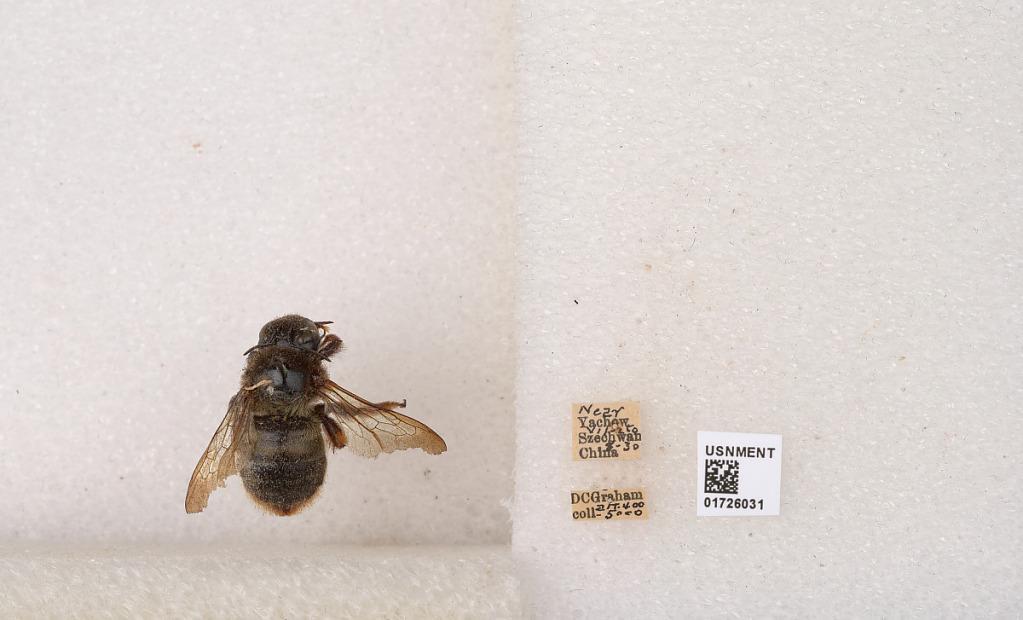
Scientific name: Xylocopa (Mesotrichia) latipes (Drury)
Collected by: D. Graham
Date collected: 1920-7-2
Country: China
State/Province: Sichuan
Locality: Near Yachow